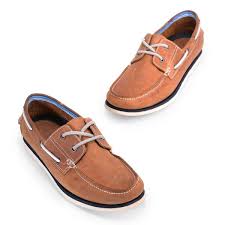
Label: Boat